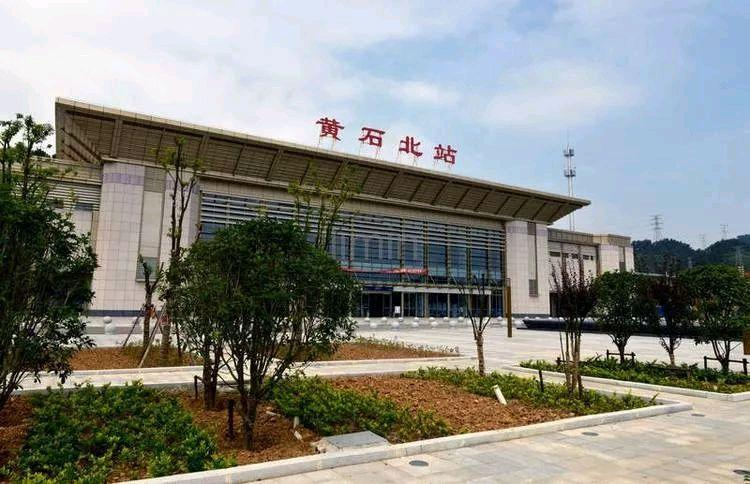
地标名称：黄石北站
所在城市：黄石市·下陆区